Robert Campin

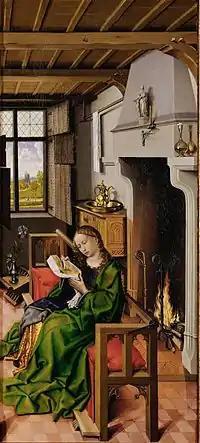
Right hand panel of the 1438 "Werl Triptych", now in the Prado, Madrid

Although heavily indebted to late 14th-century manuscript illumination aesthetics, Campin displayed greater powers of realistic observation than any other painter before him. He was one of the first to experiment with the use of oil-based colours, in lieu of egg-based tempera, to achieve the brilliance of color typical for this period. Campin used the new technique to convey strong, rounded characters by modelling light and shade in compositions of complex perspectives.